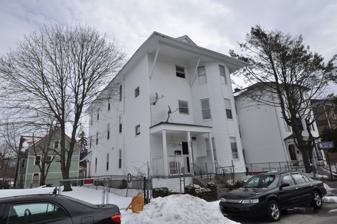
Building: Marion Battelle Three-Decker
Country: United States of America
Year built: 1896
United States historic place Marion Battelle Three-Decker U.S. National Register of Historic Places Show map of Massachusetts Show map of the United States Location 13 Preston St., Worcester, Massachusetts Coordinates 42°15′31″N 71°48′41″W / 42.25861°N 71.81139°W / 42.25861; -71.81139 Built 1896 Architectural style Queen Anne MPS Worcester Three-Deckers TR NRHP reference No. 89002429 Added to NRHP February 9, 1990 The Marion Battelle Three-Decker is a historic triple decker residence in Worcester, Massachusetts .  It is a well-preserved and detailed example of a triple decker with Queen Anne styling.  It is built with typical side hall plan, with a hip roof punctured by a gable dormer on the front facade.   At the time of its listing on the National Register of Historic Places in 1990, it included detailing such as decoratively bracketed eave, and its turret-like front bay window was decorated with alternating bands of patterned shingles. Since then the exterior has been modified by the application of modern siding, and these details have been lost or obscured. See also National Register of Historic Places listings in southwestern Worcester, Massachusetts National Register of Historic Places listings in Worcester County, Massachusetts References